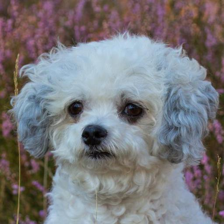
Label: animals